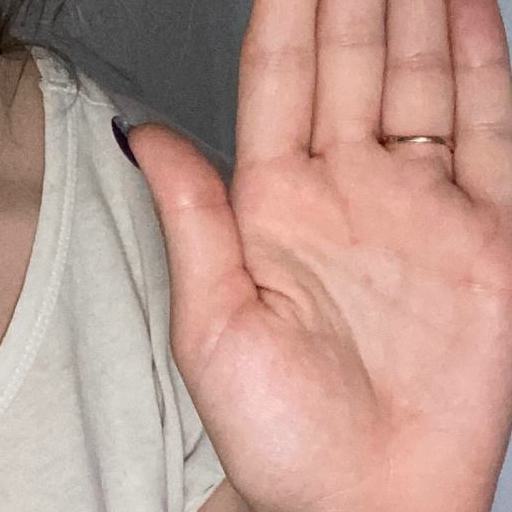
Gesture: stop